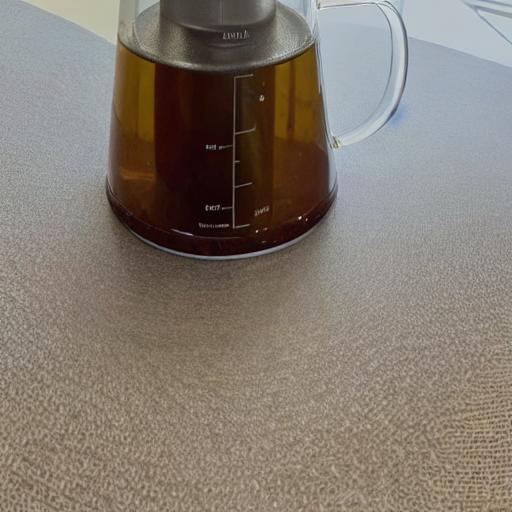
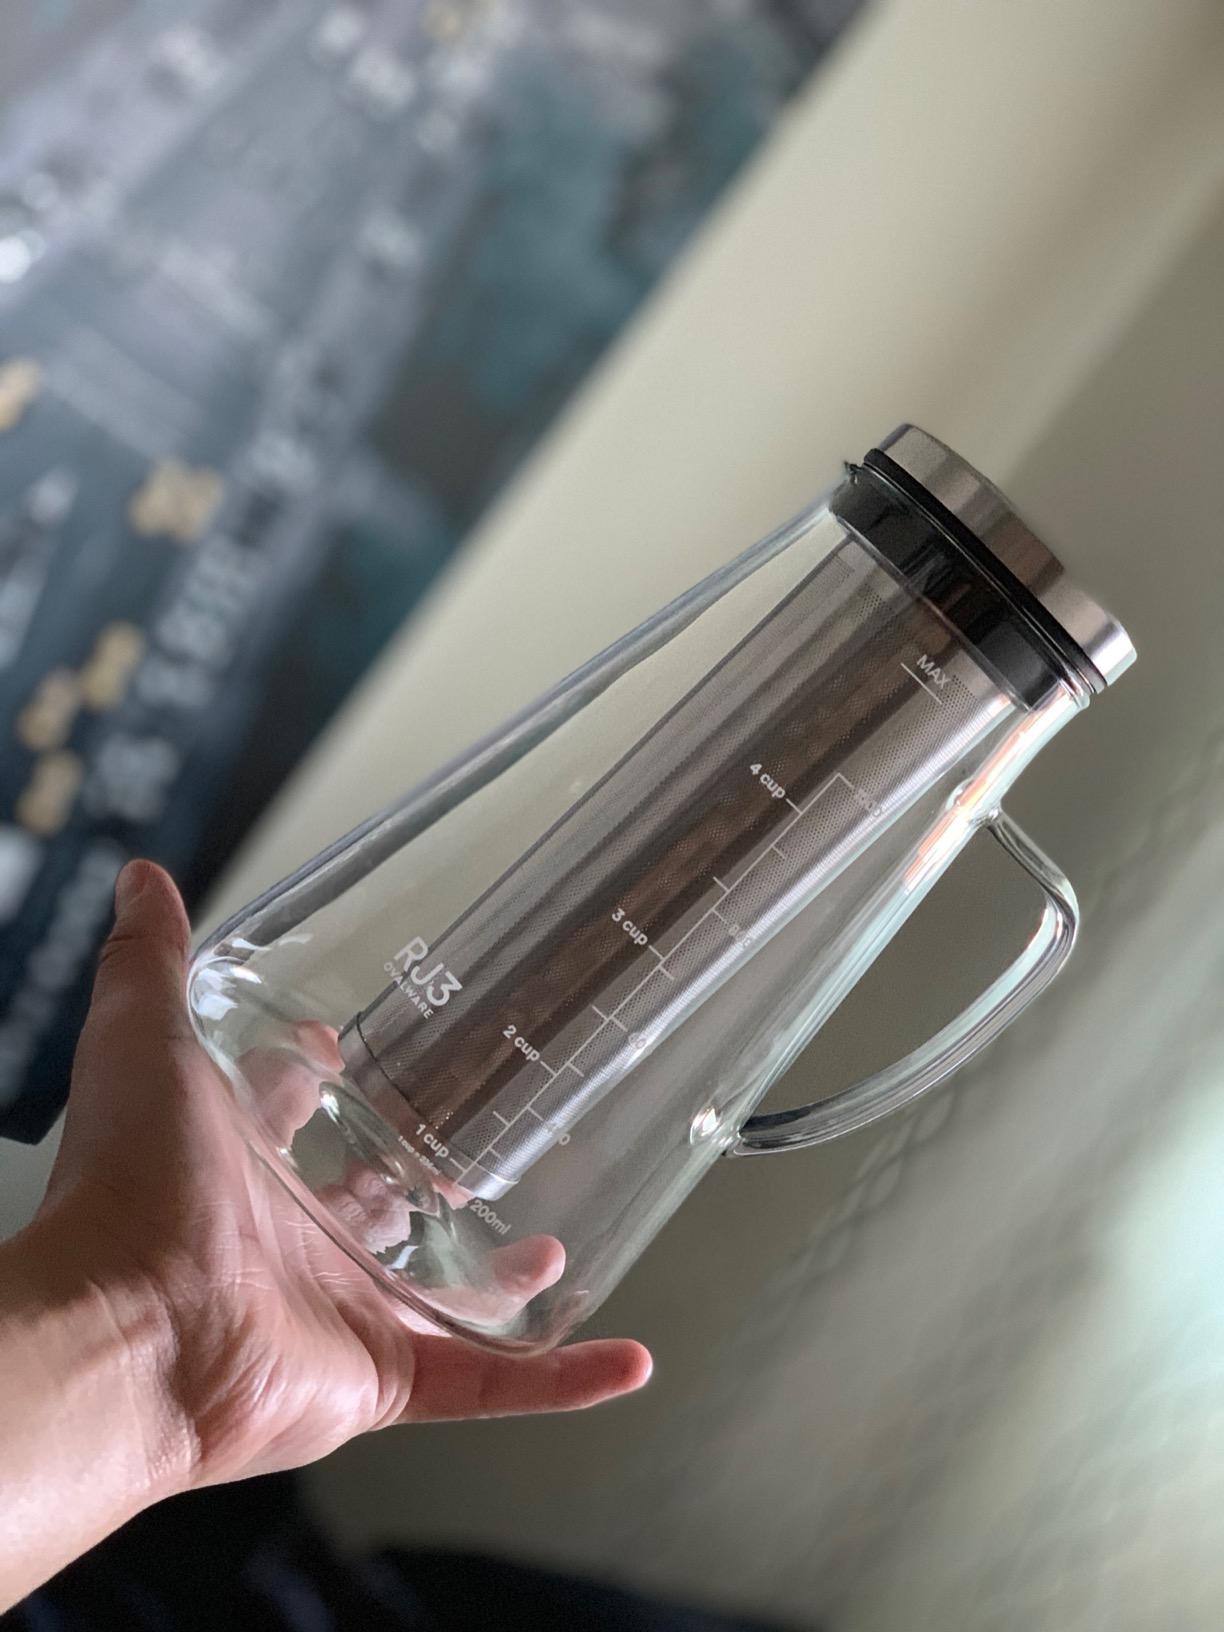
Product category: items_tea
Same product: no